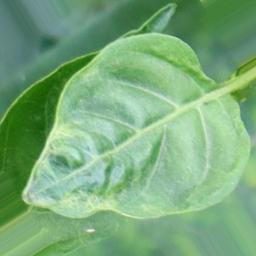
Label: mites_and_trips